Lost Continents

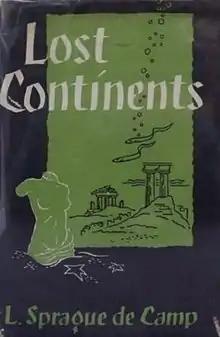
Dust-jacket for "Lost Continents"

Lost Continents: The Atlantis Theme in History, Science, and Literature is a study by L. Sprague de Camp that provides a detailed examination of theories and speculations on Atlantis and other lost lands, including the scientific arguments against their existence. It is one of his most popular works. It was written in 1948 and first published serially in the magazine "Other Worlds Science Fiction" in 1952–1953; portions also appeared as articles in "Astounding Science Fiction", "Galaxy Science Fiction", "Natural History Magazine", and the "Toronto Star". It was first published in book form by Gnome Press in 1954; an updated edition was published by Dover Publications in 1970. De Camp revised the work both for its first book publication and for the updated edition.